Joe Robinson (musician)

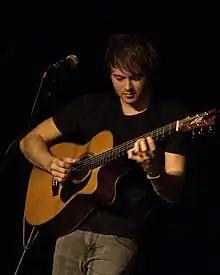

Joseph Robert Robinson (born 25 May 1991) is an Australian guitar player and vocalist. A largely self-taught musician from Temagog, New South Wales, he is best known for his virtuoso guitar abilities and for winning the 2008 season of "Australia's Got Talent".